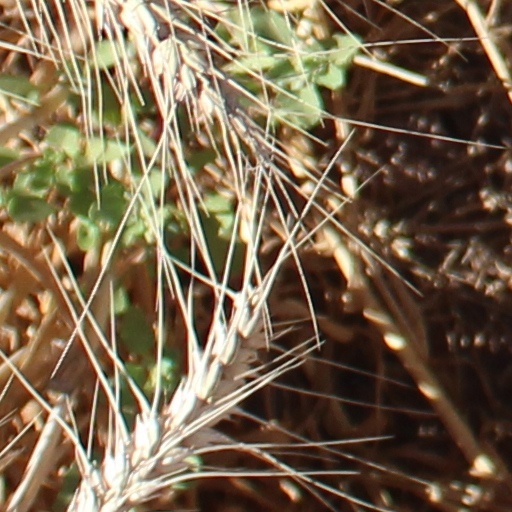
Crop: wheat